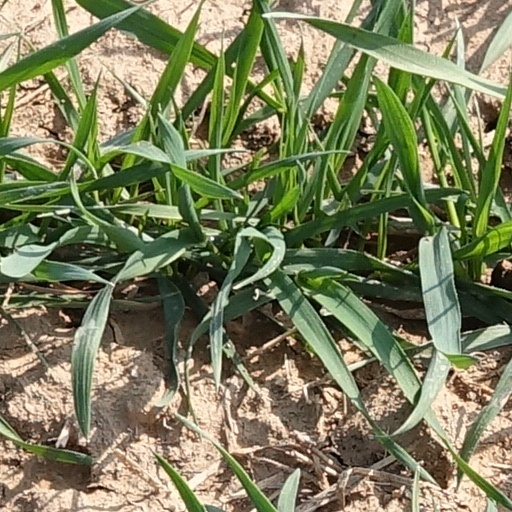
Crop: wheat